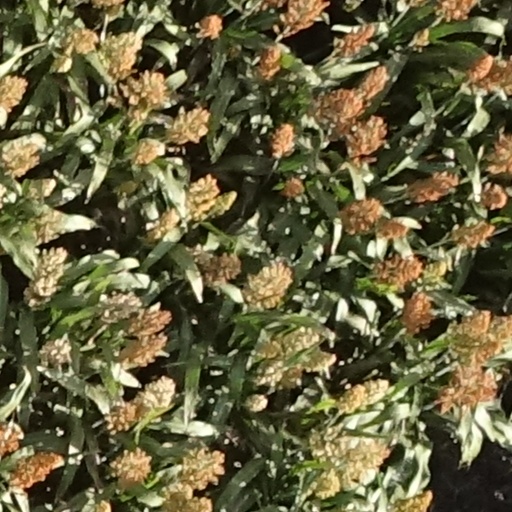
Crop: sorghum